Frank Butcher

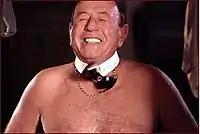
Frank seducing Pat naked was voted the fifth top soap moment of all time in 2004.

Frank remains one of "EastEnders" best-loved characters and many associate him with a 'golden era of the square'. Following Mike Reid's death in 2007, BBC series controller, John Yorke, commented "Frank Butcher was one of a select group of truly great EastEnders' characters and the skill with which Mike Reid played him made him one of the most popular and well-loved of all."